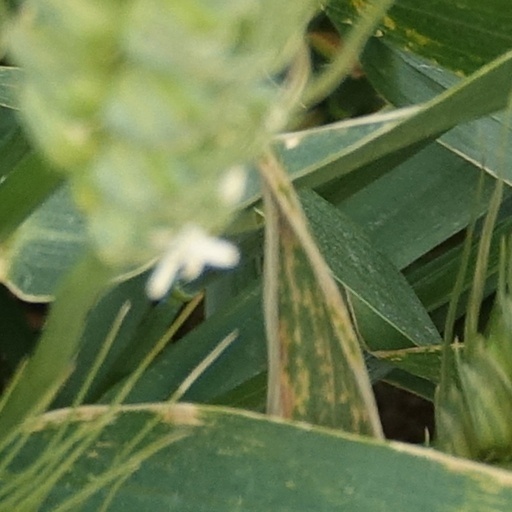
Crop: wheat